Gomm's Wood

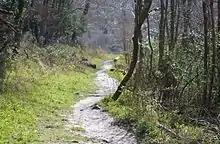

Gomm's Wood is an Local Nature Reserve in High Wycombe in Buckinghamshire. It is owned and managed by Wycombe District Council.